Caritas Hong Kong

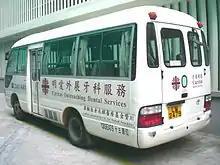
A Caritas Hong Kong Outreaching Dental Services bus

Caritas Hong Kong is a charitable organisation, a member of Caritas Internationalis, founded by the Catholic Diocese of Hong Kong in July 1953. It started with relief and rehabilitation services to the poor and the distressed after the Second World War. It has been expanded to involve social services, education services, medical services, hospitality services and many others. It is led by Board of Management chairman Dominic Chan.